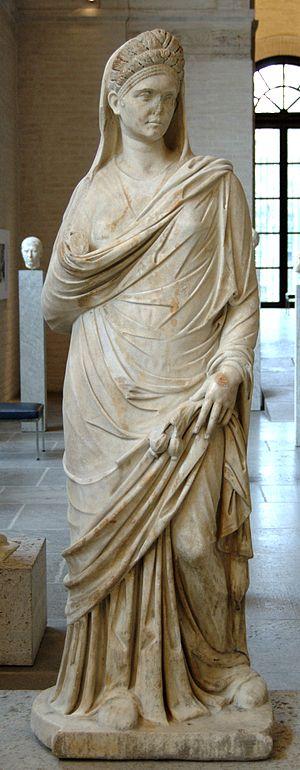
Statue de femme romaine, v. 100-110 ap. J.-C.